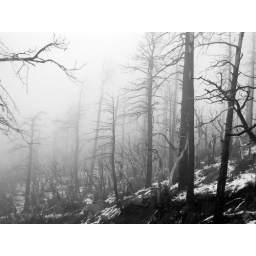
Bradshow mountains after forest fire, shrouded in fog.